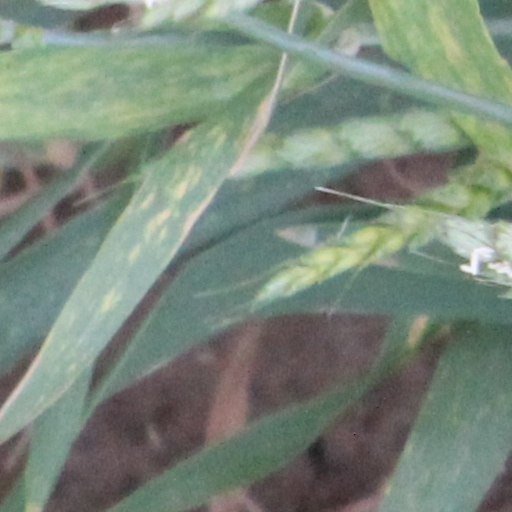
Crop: wheat